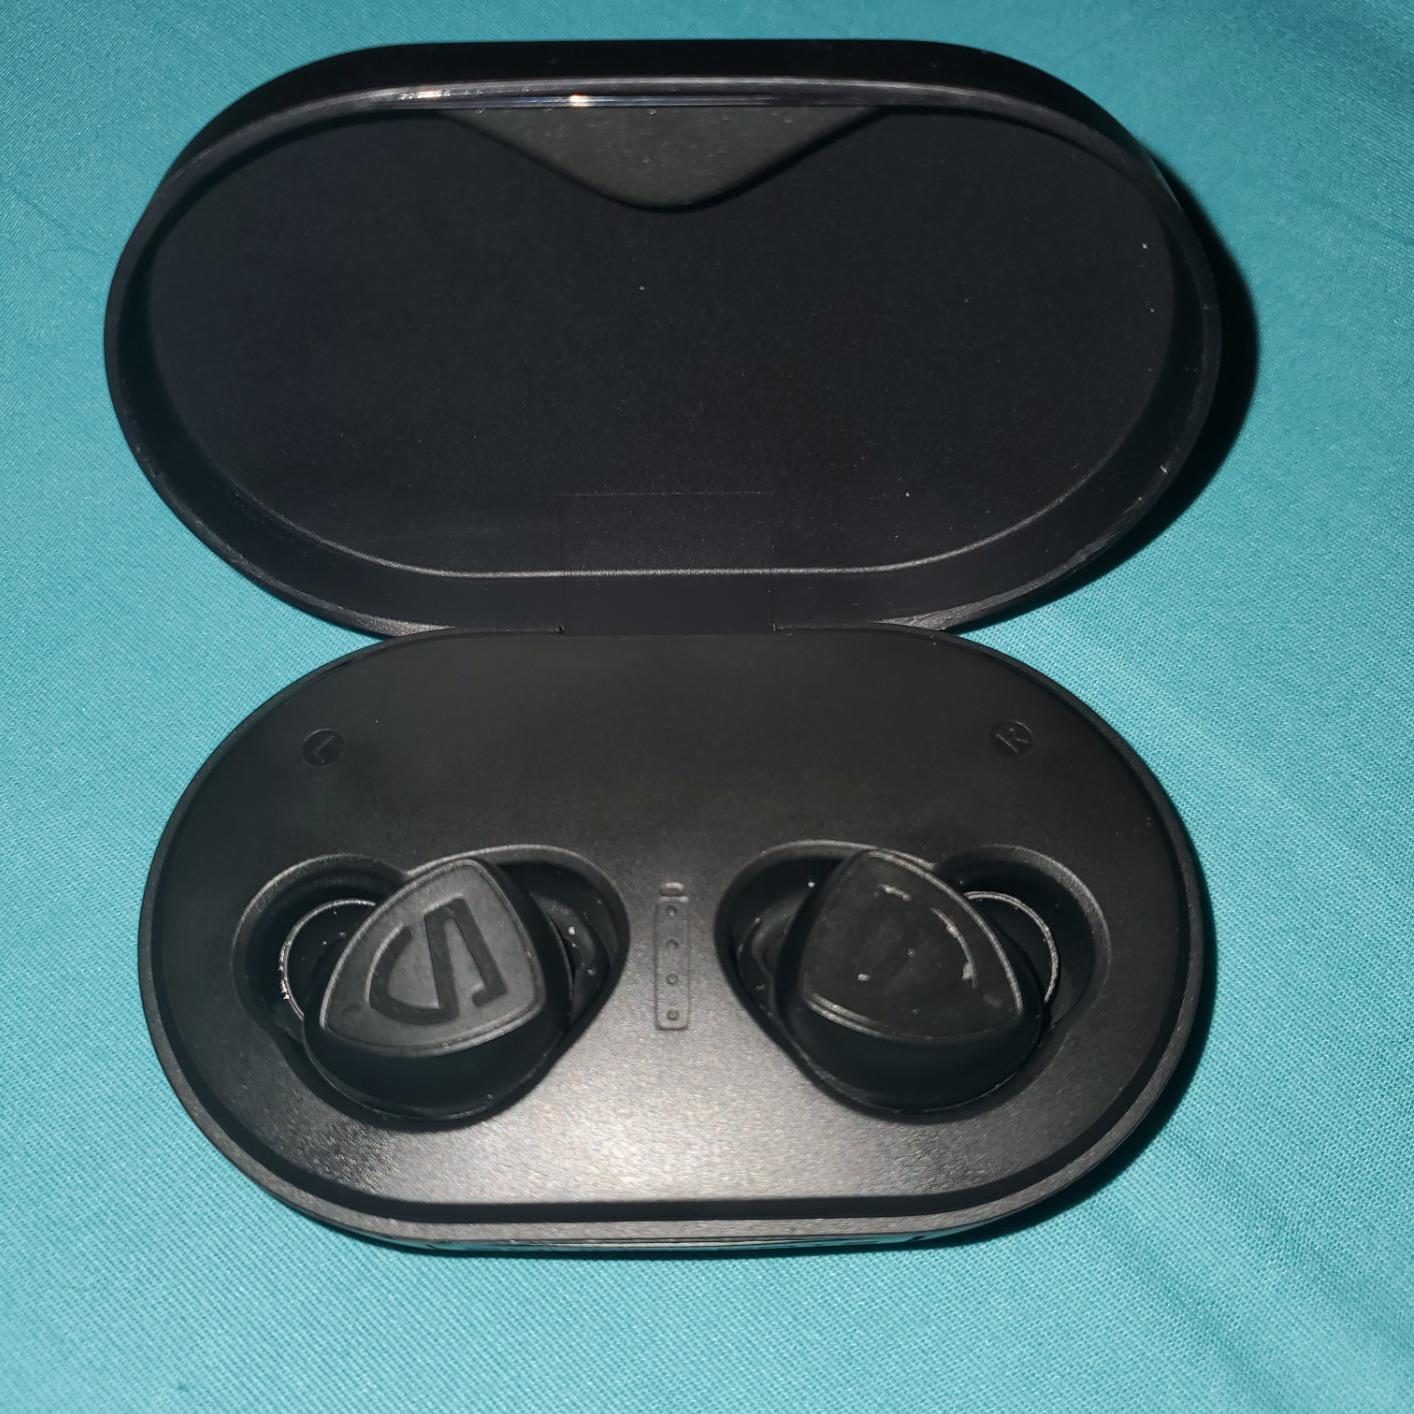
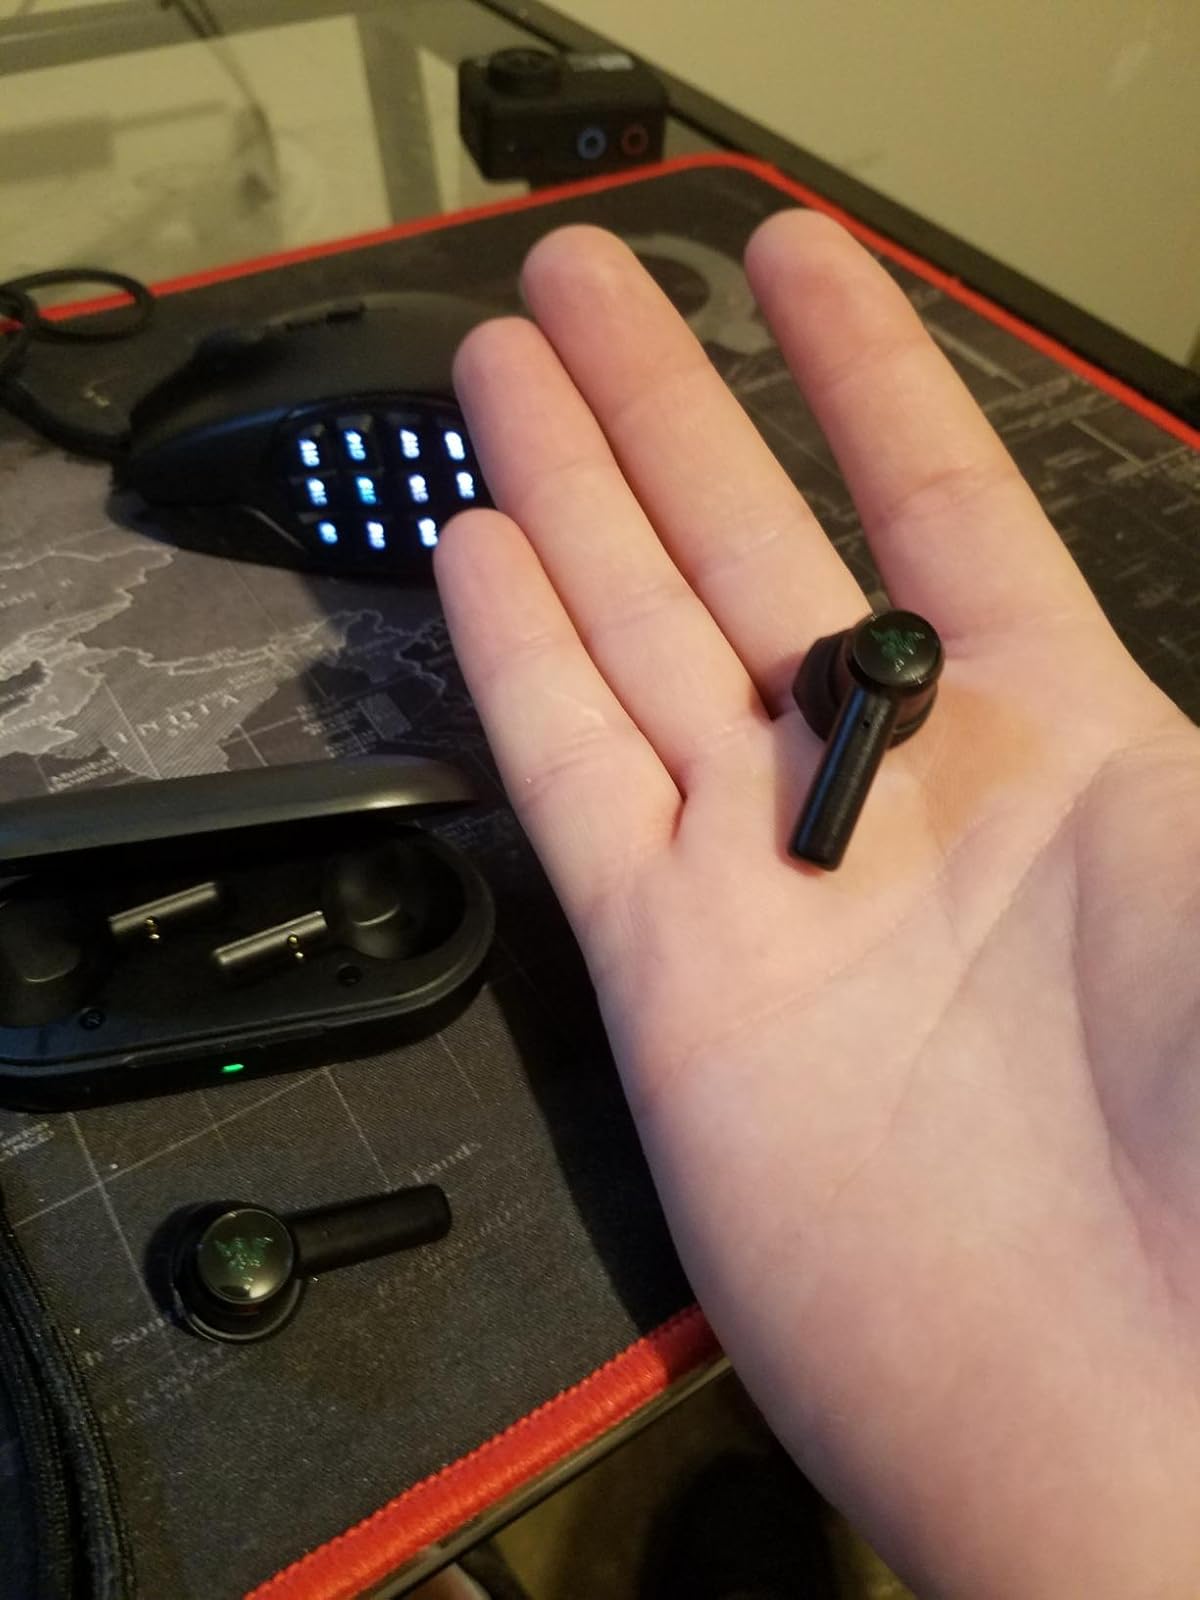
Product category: earbuds
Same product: no